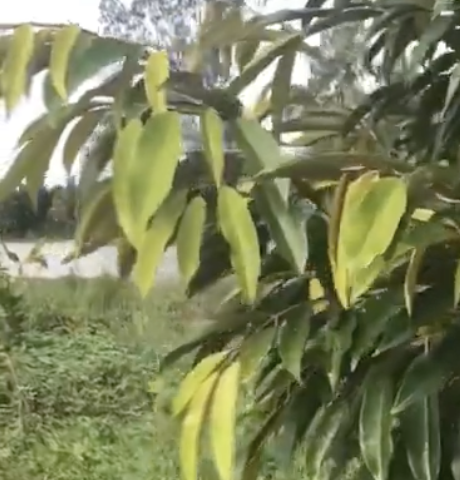
Label: yellow_leaf